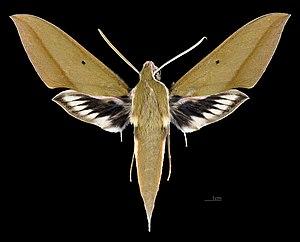
Xylophanes schwartzi est une espèce de lépidoptères de la famille des Sphingidae, de la sous-famille des Macroglossinae, tribu des Macroglossini, sous-tribu des Choerocampina, et du genre Xylophanes.